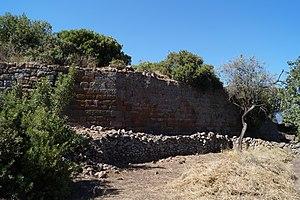
Méthana est une presqu'île située en Grèce sur la côte orientale du Péloponnèse, dans la partie de cette côte donnant sur le golfe Saronique. C'est aussi le nom d'un ancien dème, rattaché depuis la réforme de 2011 à la municipalité de Trézène-Méthana, dont il constitue un district municipal. Son chef-lieu, bourgade et port situé sur la côte orientale de la presqu'île, porte également le nom de Méthana.